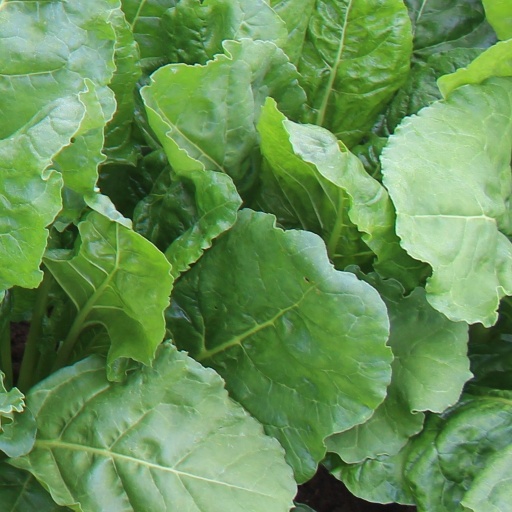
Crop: sugar beet